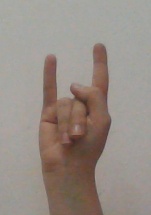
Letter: la